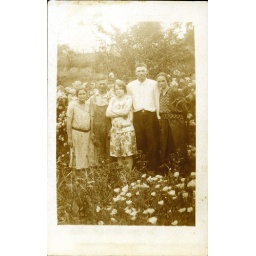
Five people standing in flowers